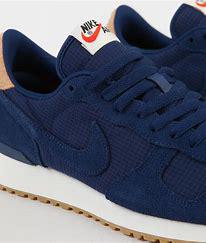
Brand: Nike
Model: Air Vortex